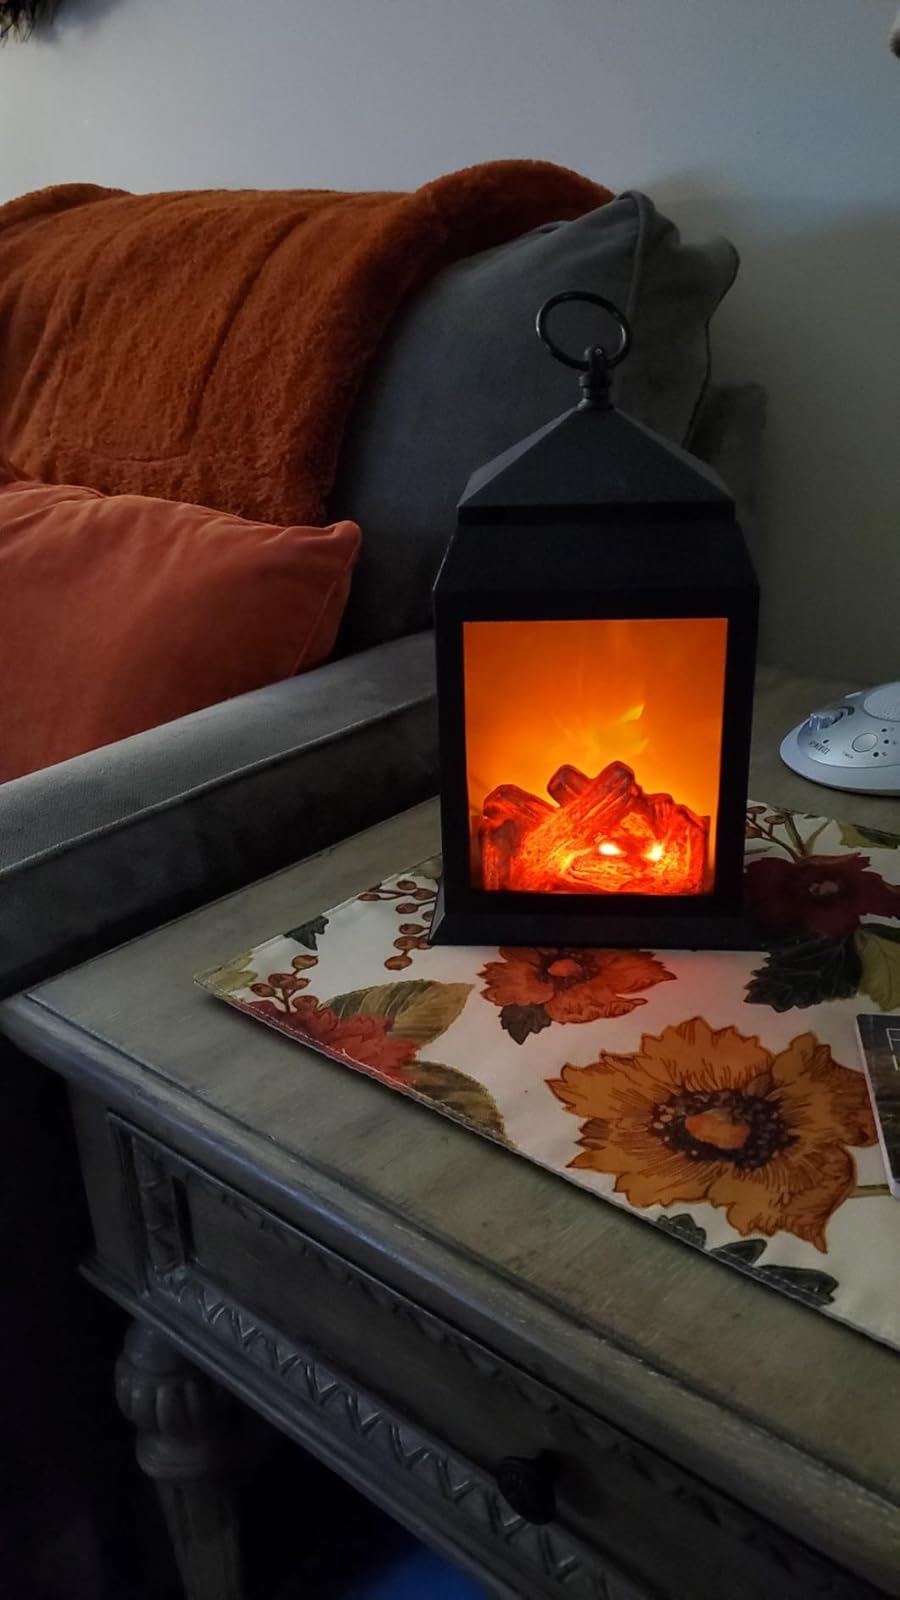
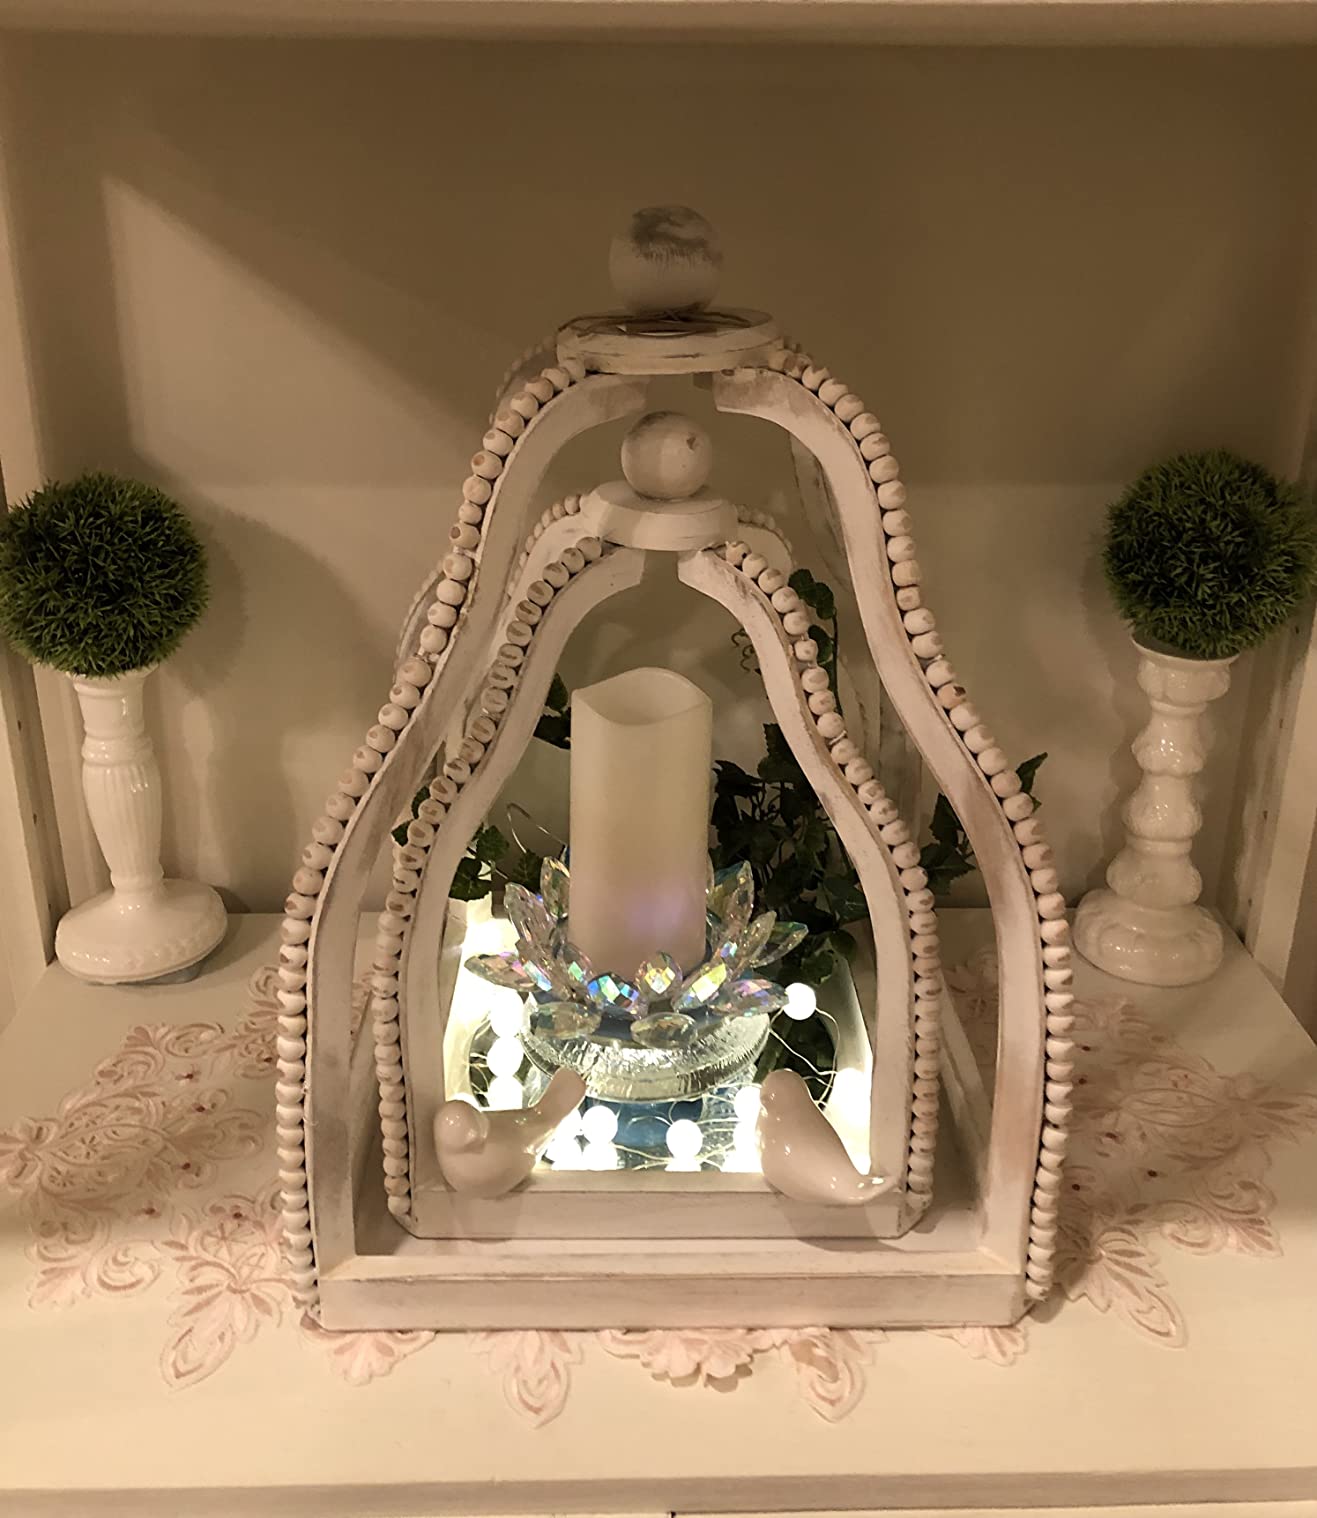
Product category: lantern
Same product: no